Alyssa Edwards

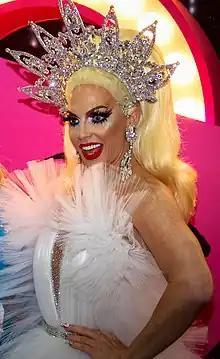
Alyssa Edwards in 2019

Justin Dwayne Lee Johnson (born January 16, 1980), best known by the stage name Alyssa Edwards, is an American drag performer, choreographer, and businessperson. Edwards was known for competing in drag pageantry (notably Miss Gay America 2010) before rising to international attention as a contestant on the fifth season of "RuPaul's Drag Race", becoming a fan favorite during and after her time on the show. Edwards subsequently appeared on the second season of "RuPaul's Drag Race All Stars" and starred in her own web series, "Alyssa's Secret". She won the first ever season of RuPaul's Drag Race Global All Stars, making her the first queen to be inducted into the "Newly Constructed International Pavilion At the Drag Race Hall of Fame".